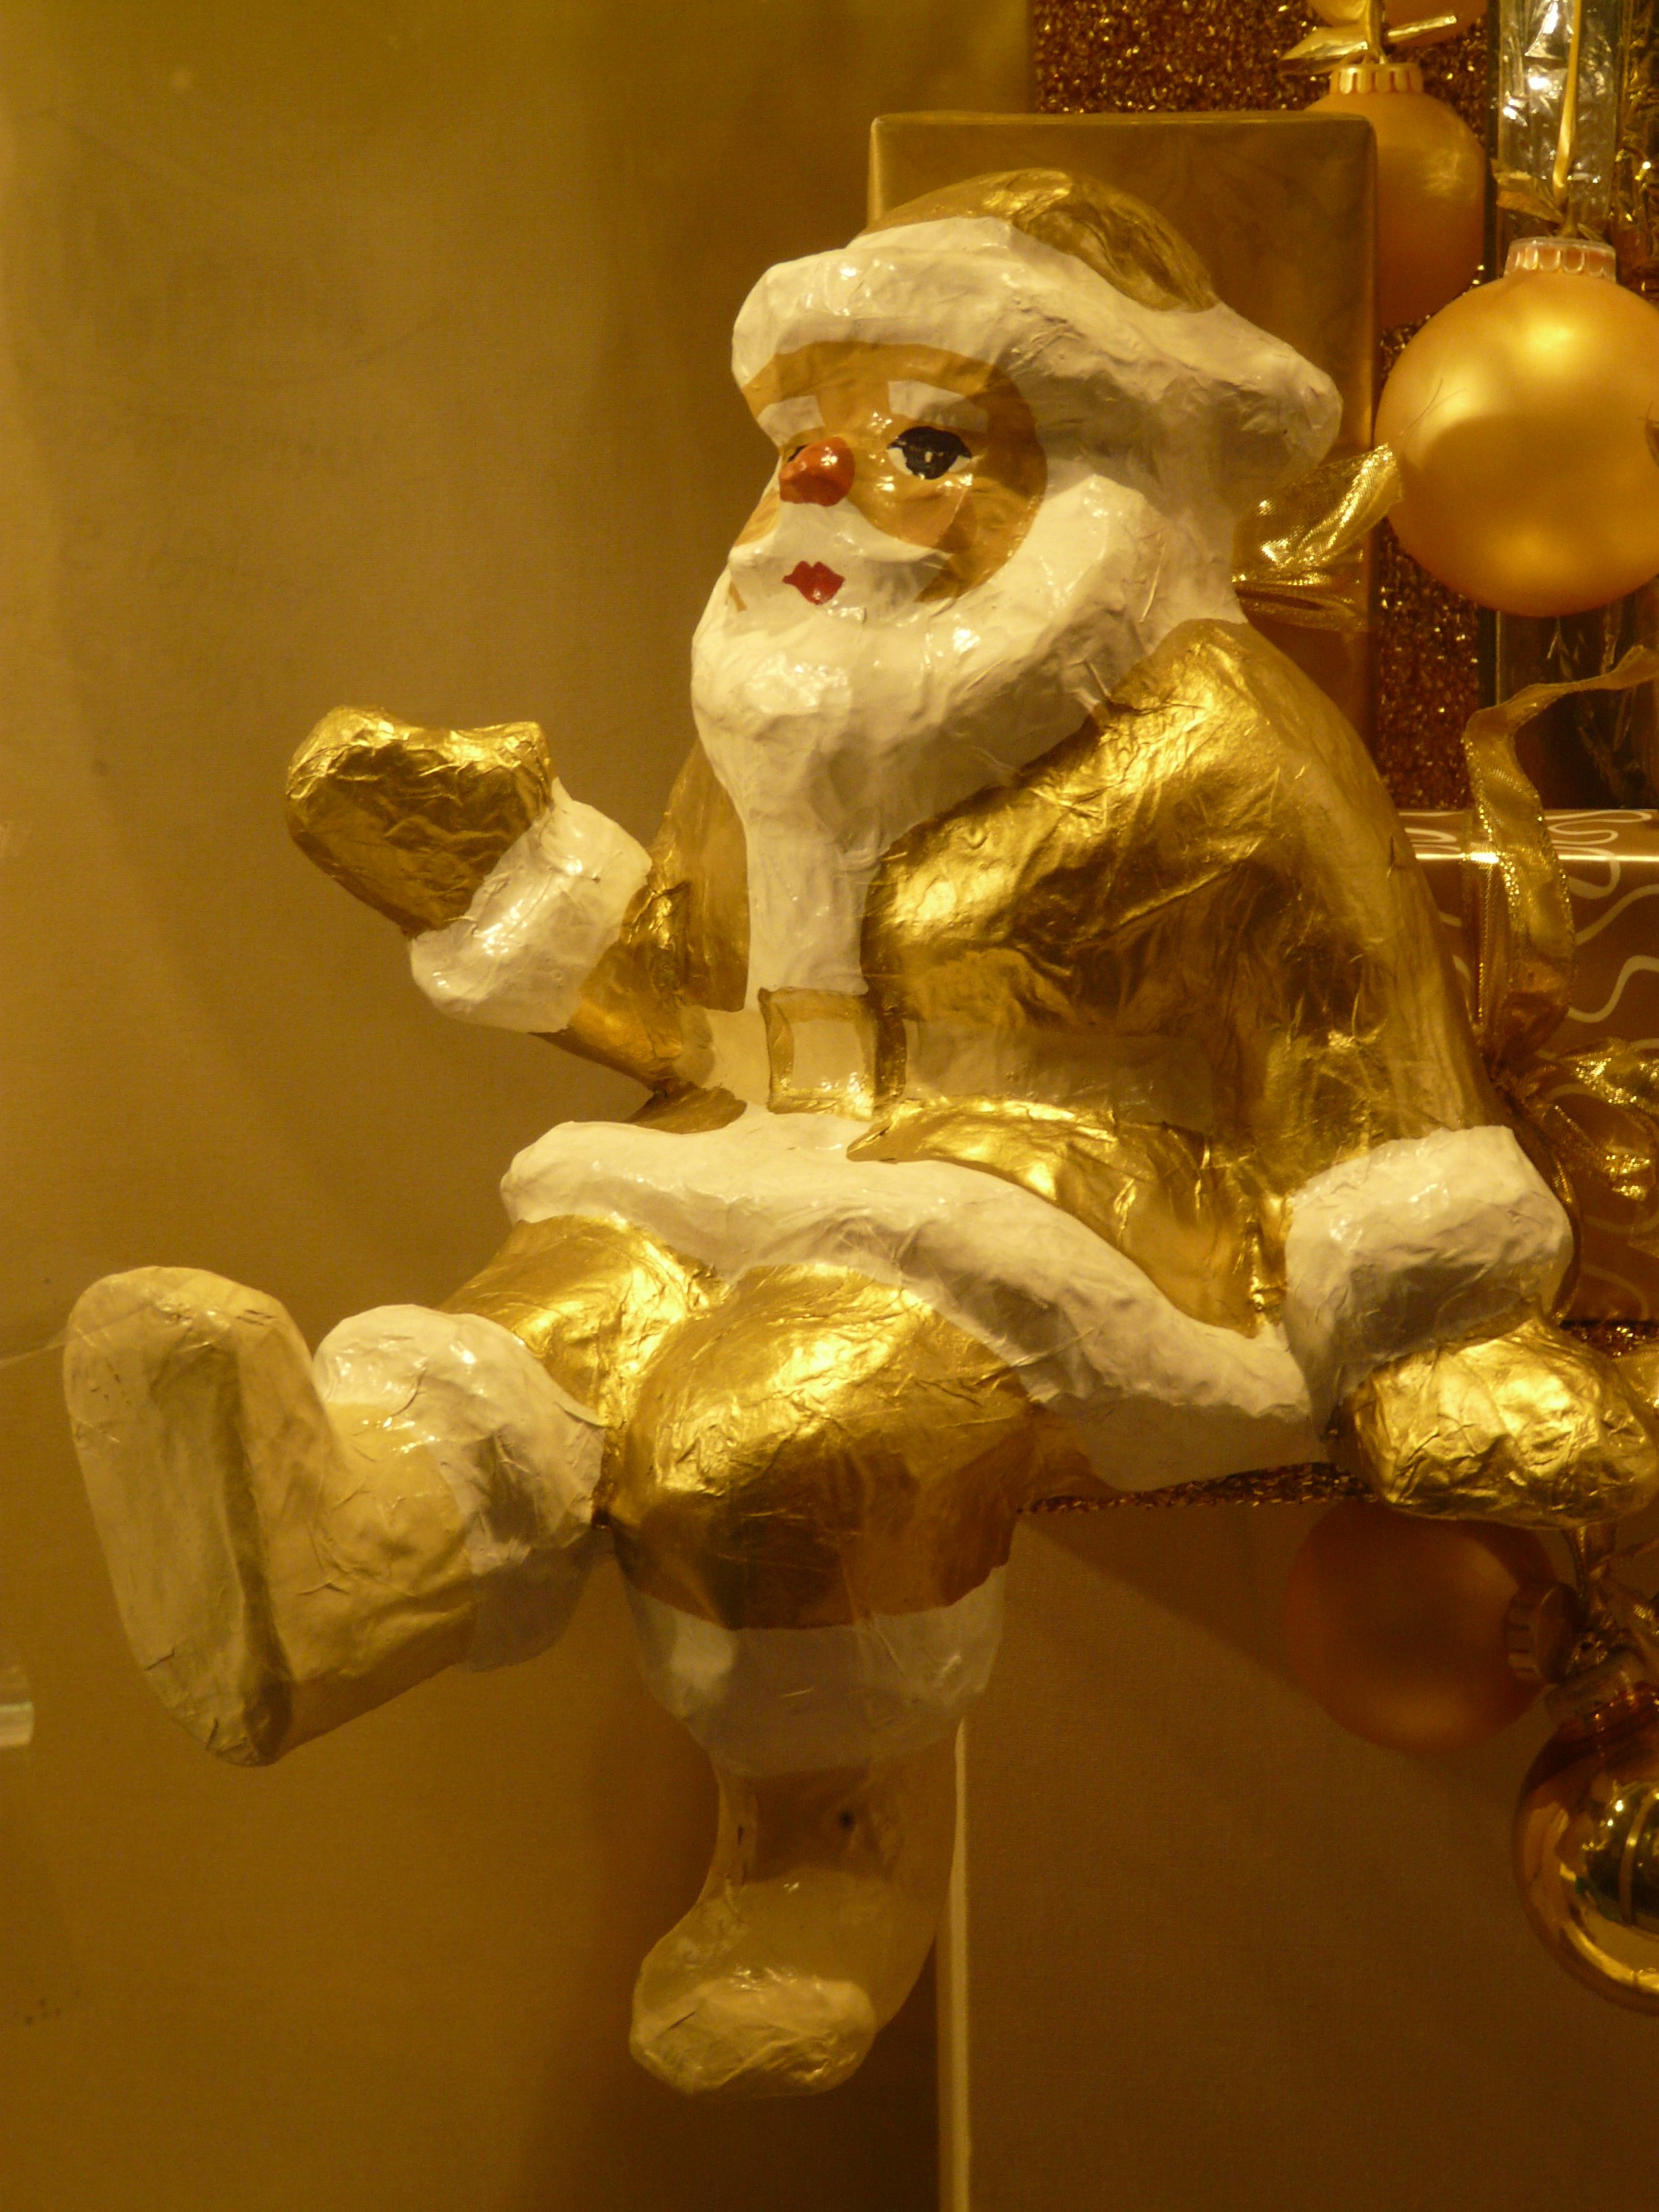
window, monument, statue, decoration, yellow, christmas, toy, sculpture, bart, temple, santa claus